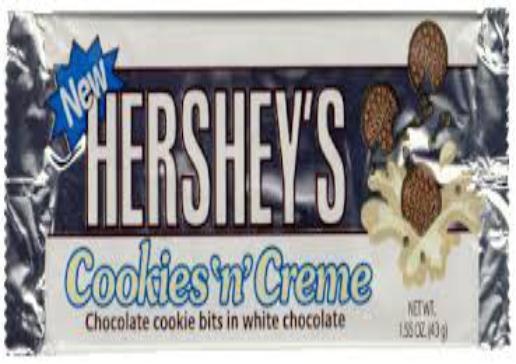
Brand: Hershey's Cookies 'n' Creme
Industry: Food